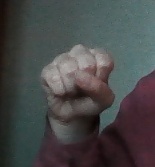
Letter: saad